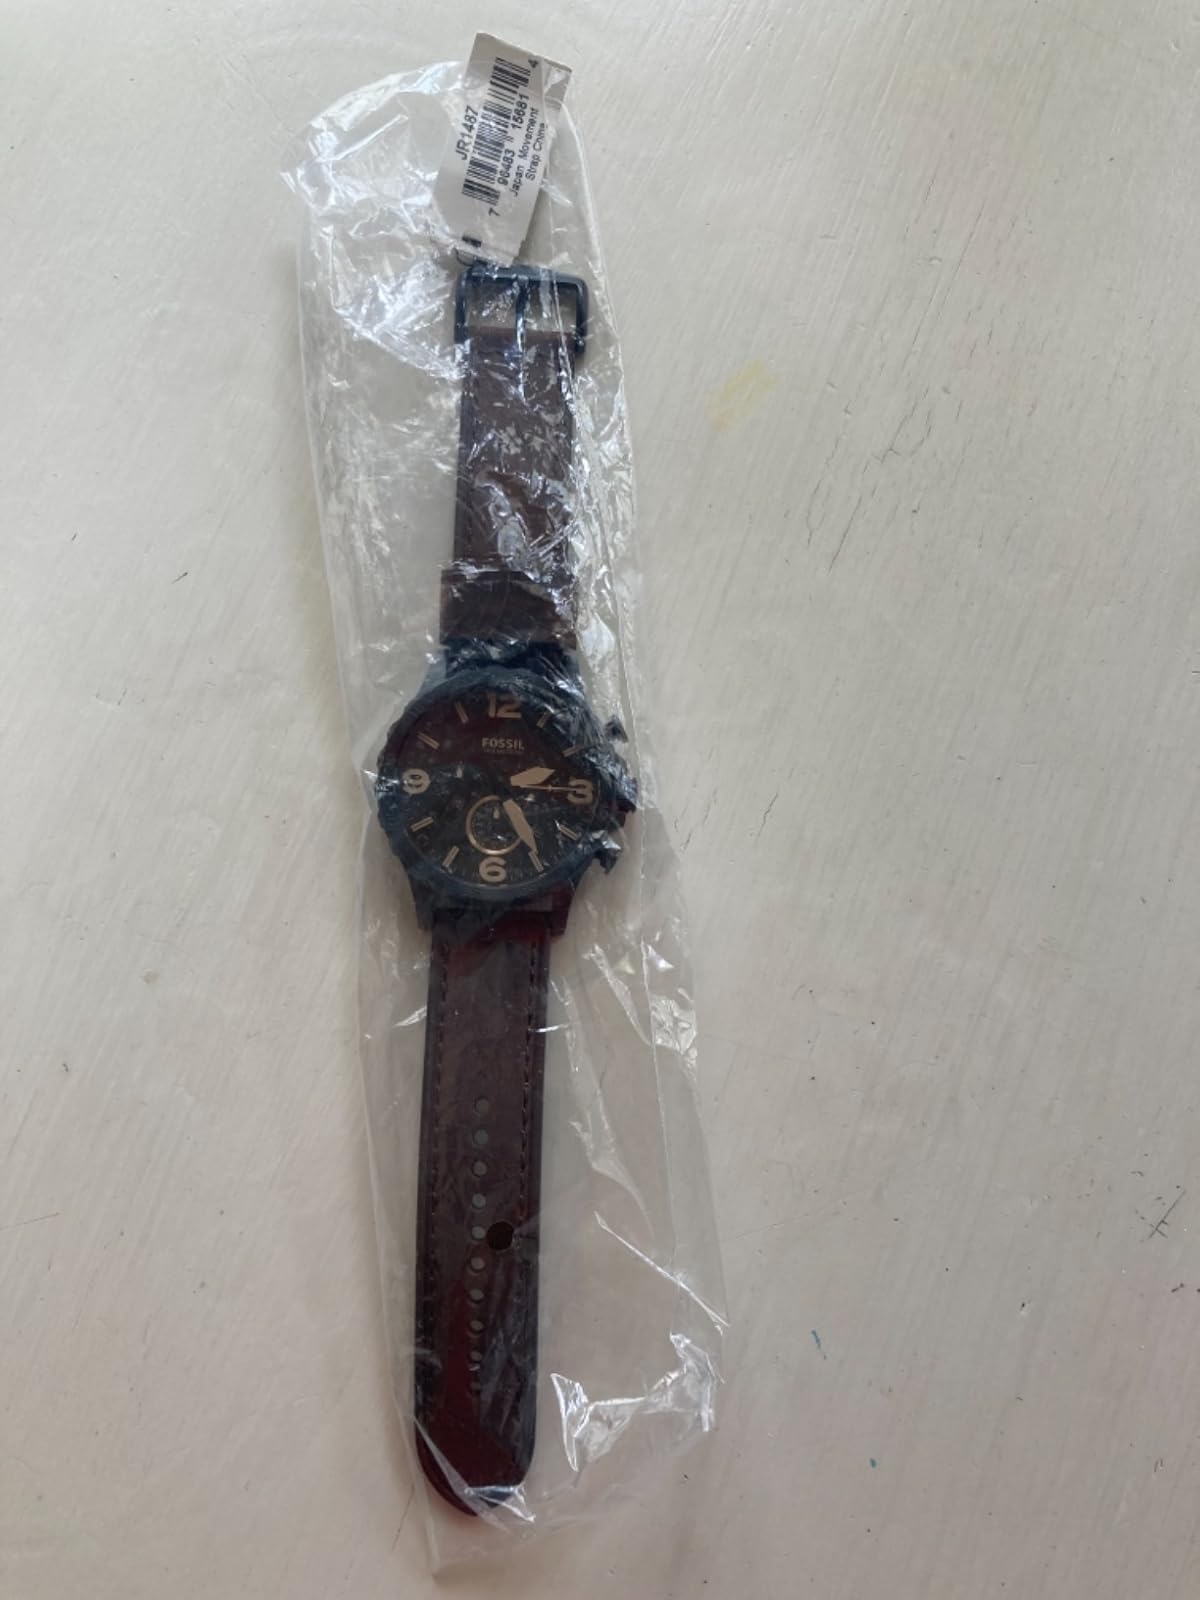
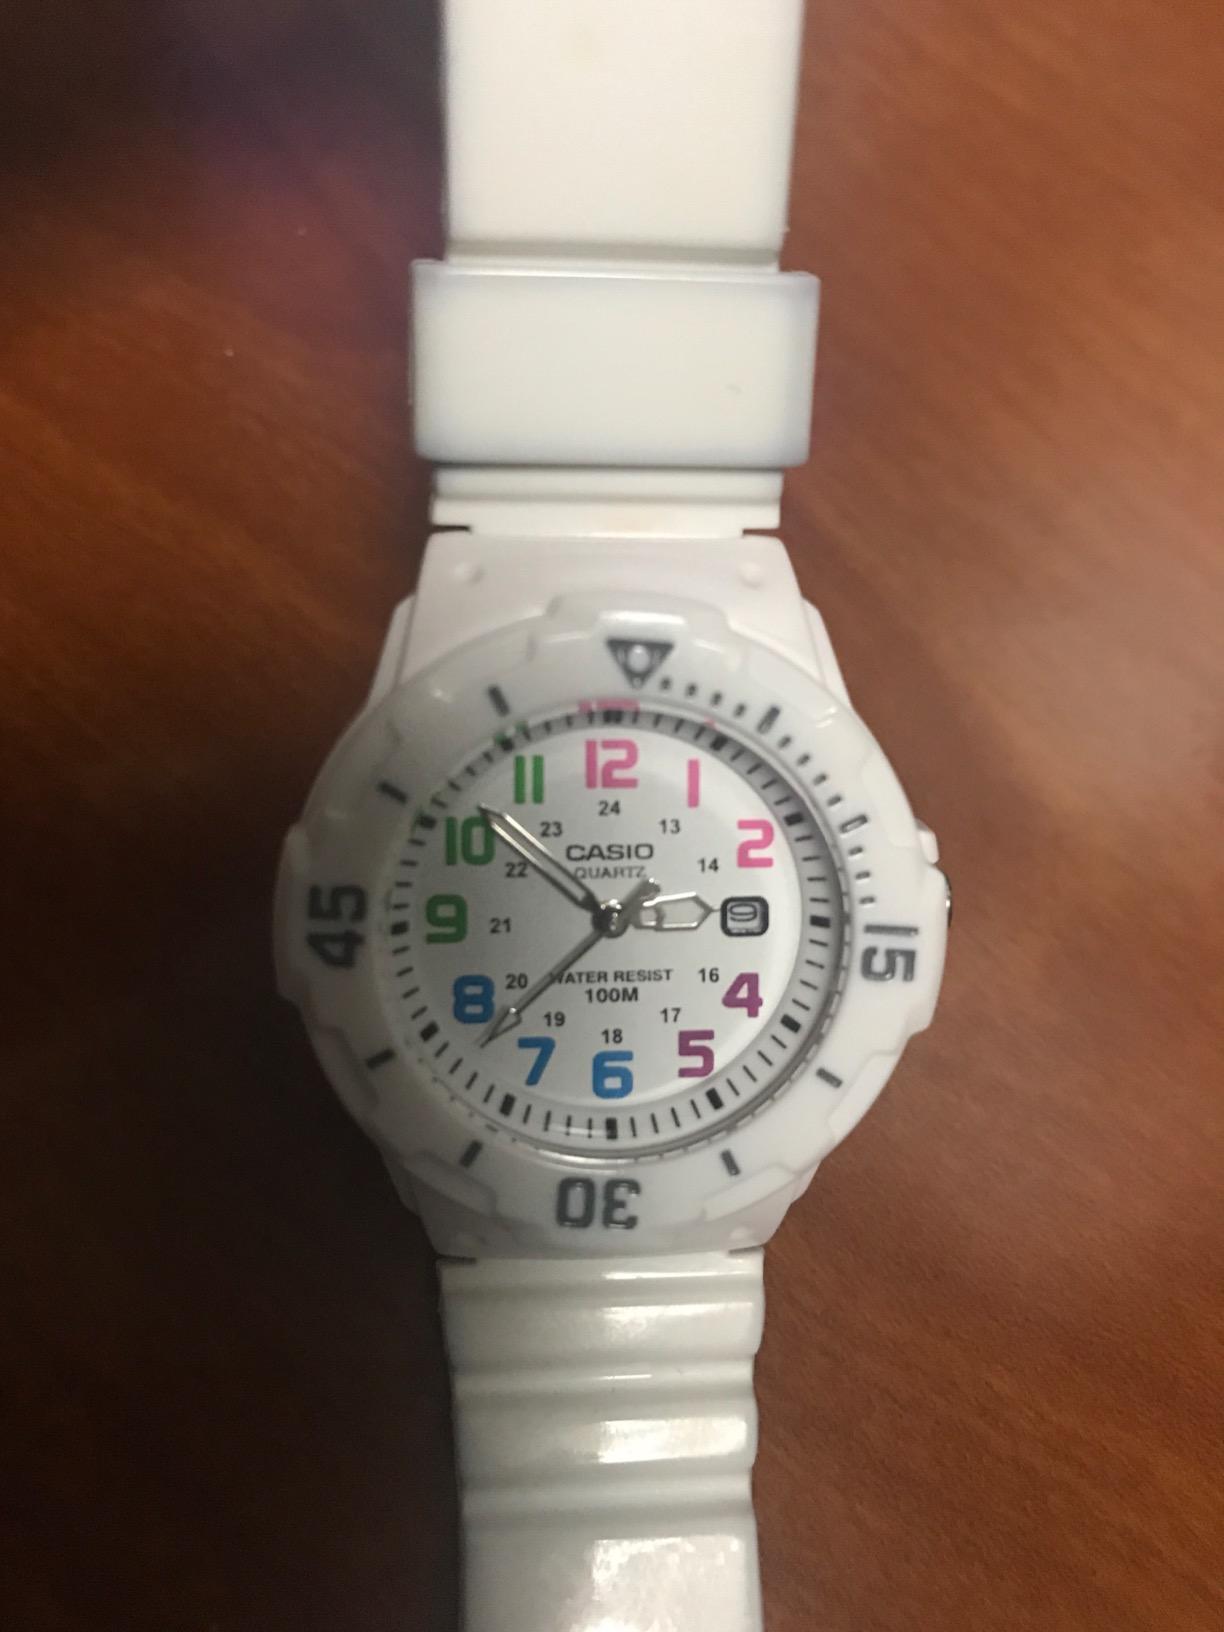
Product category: accessories_watch
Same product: no